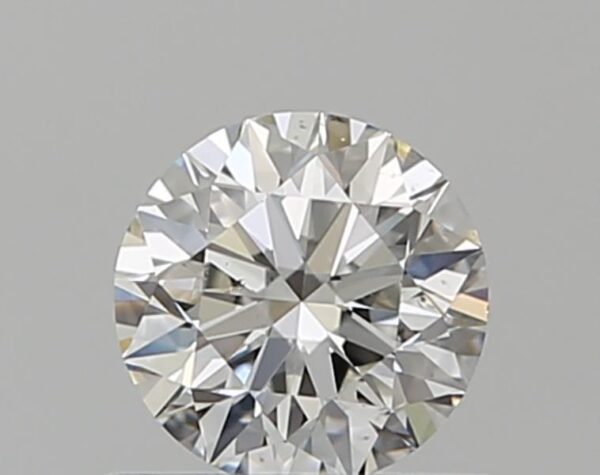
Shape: round
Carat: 0.5
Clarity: SI1
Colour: G
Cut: EX
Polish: EX
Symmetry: EX
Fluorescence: N
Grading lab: GIA
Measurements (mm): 5.02 x 5.05 x 3.17